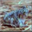
Label: frog